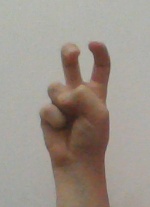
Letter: toot